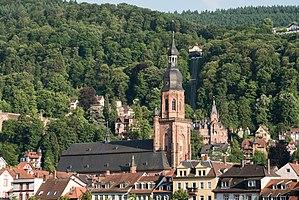
Mathilde de Savoie ou Savoie-Achaïe, née vers 1390 et morte durant l'année 1438, est une princesse de Savoie, qui fut électrice palatine avec son mariage avec Louis III du Palatinat.